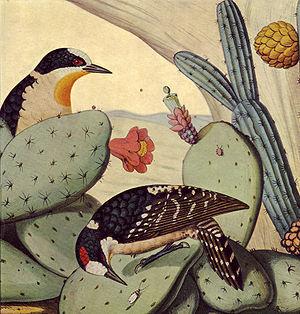
Alfred Malherbe: Monographie des picidées, 1859–1862.